Arif Alvi

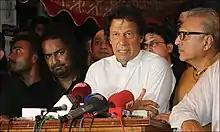
Alvi (on the far right) with Imran Khan in 2018 during the PTI's election campaigning process

While studying at De'Montmorency College of Dentistry, he became an active member of the student unions. He became politically affiliated with Islami Jamiat Talaba, a student wing of Jamaat-e-Islami Pakistan (JI) and went on to become president of the student union. In an interview, he told that during his early days, he was a critic of the Ayub Khan regime and was shot twice while participating in a protest in 1969 at The Mall, Lahore; a bullet still remains lodged in his body.